Red Declaration

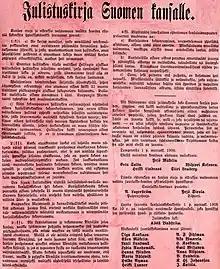
The upper part of the Red Declaration

The Red Declaration is a document published in Tampere on 1 November 1905. It called for the Senate of Finland to resign; demanded universal suffrage, freedom of assembly, and freedom of association; as well as asking for an end to censorship.